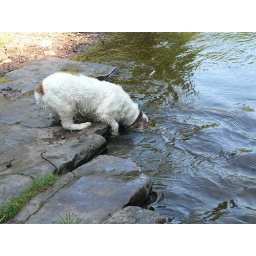
the dog in the other river